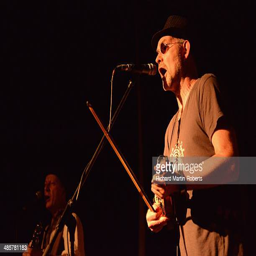
musical artist of folk rock artist performs on stage